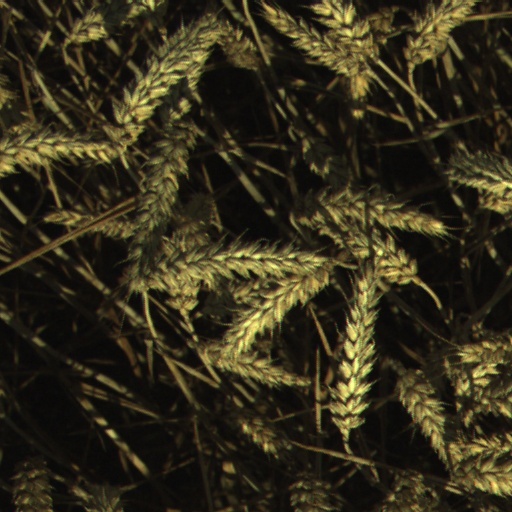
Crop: wheat